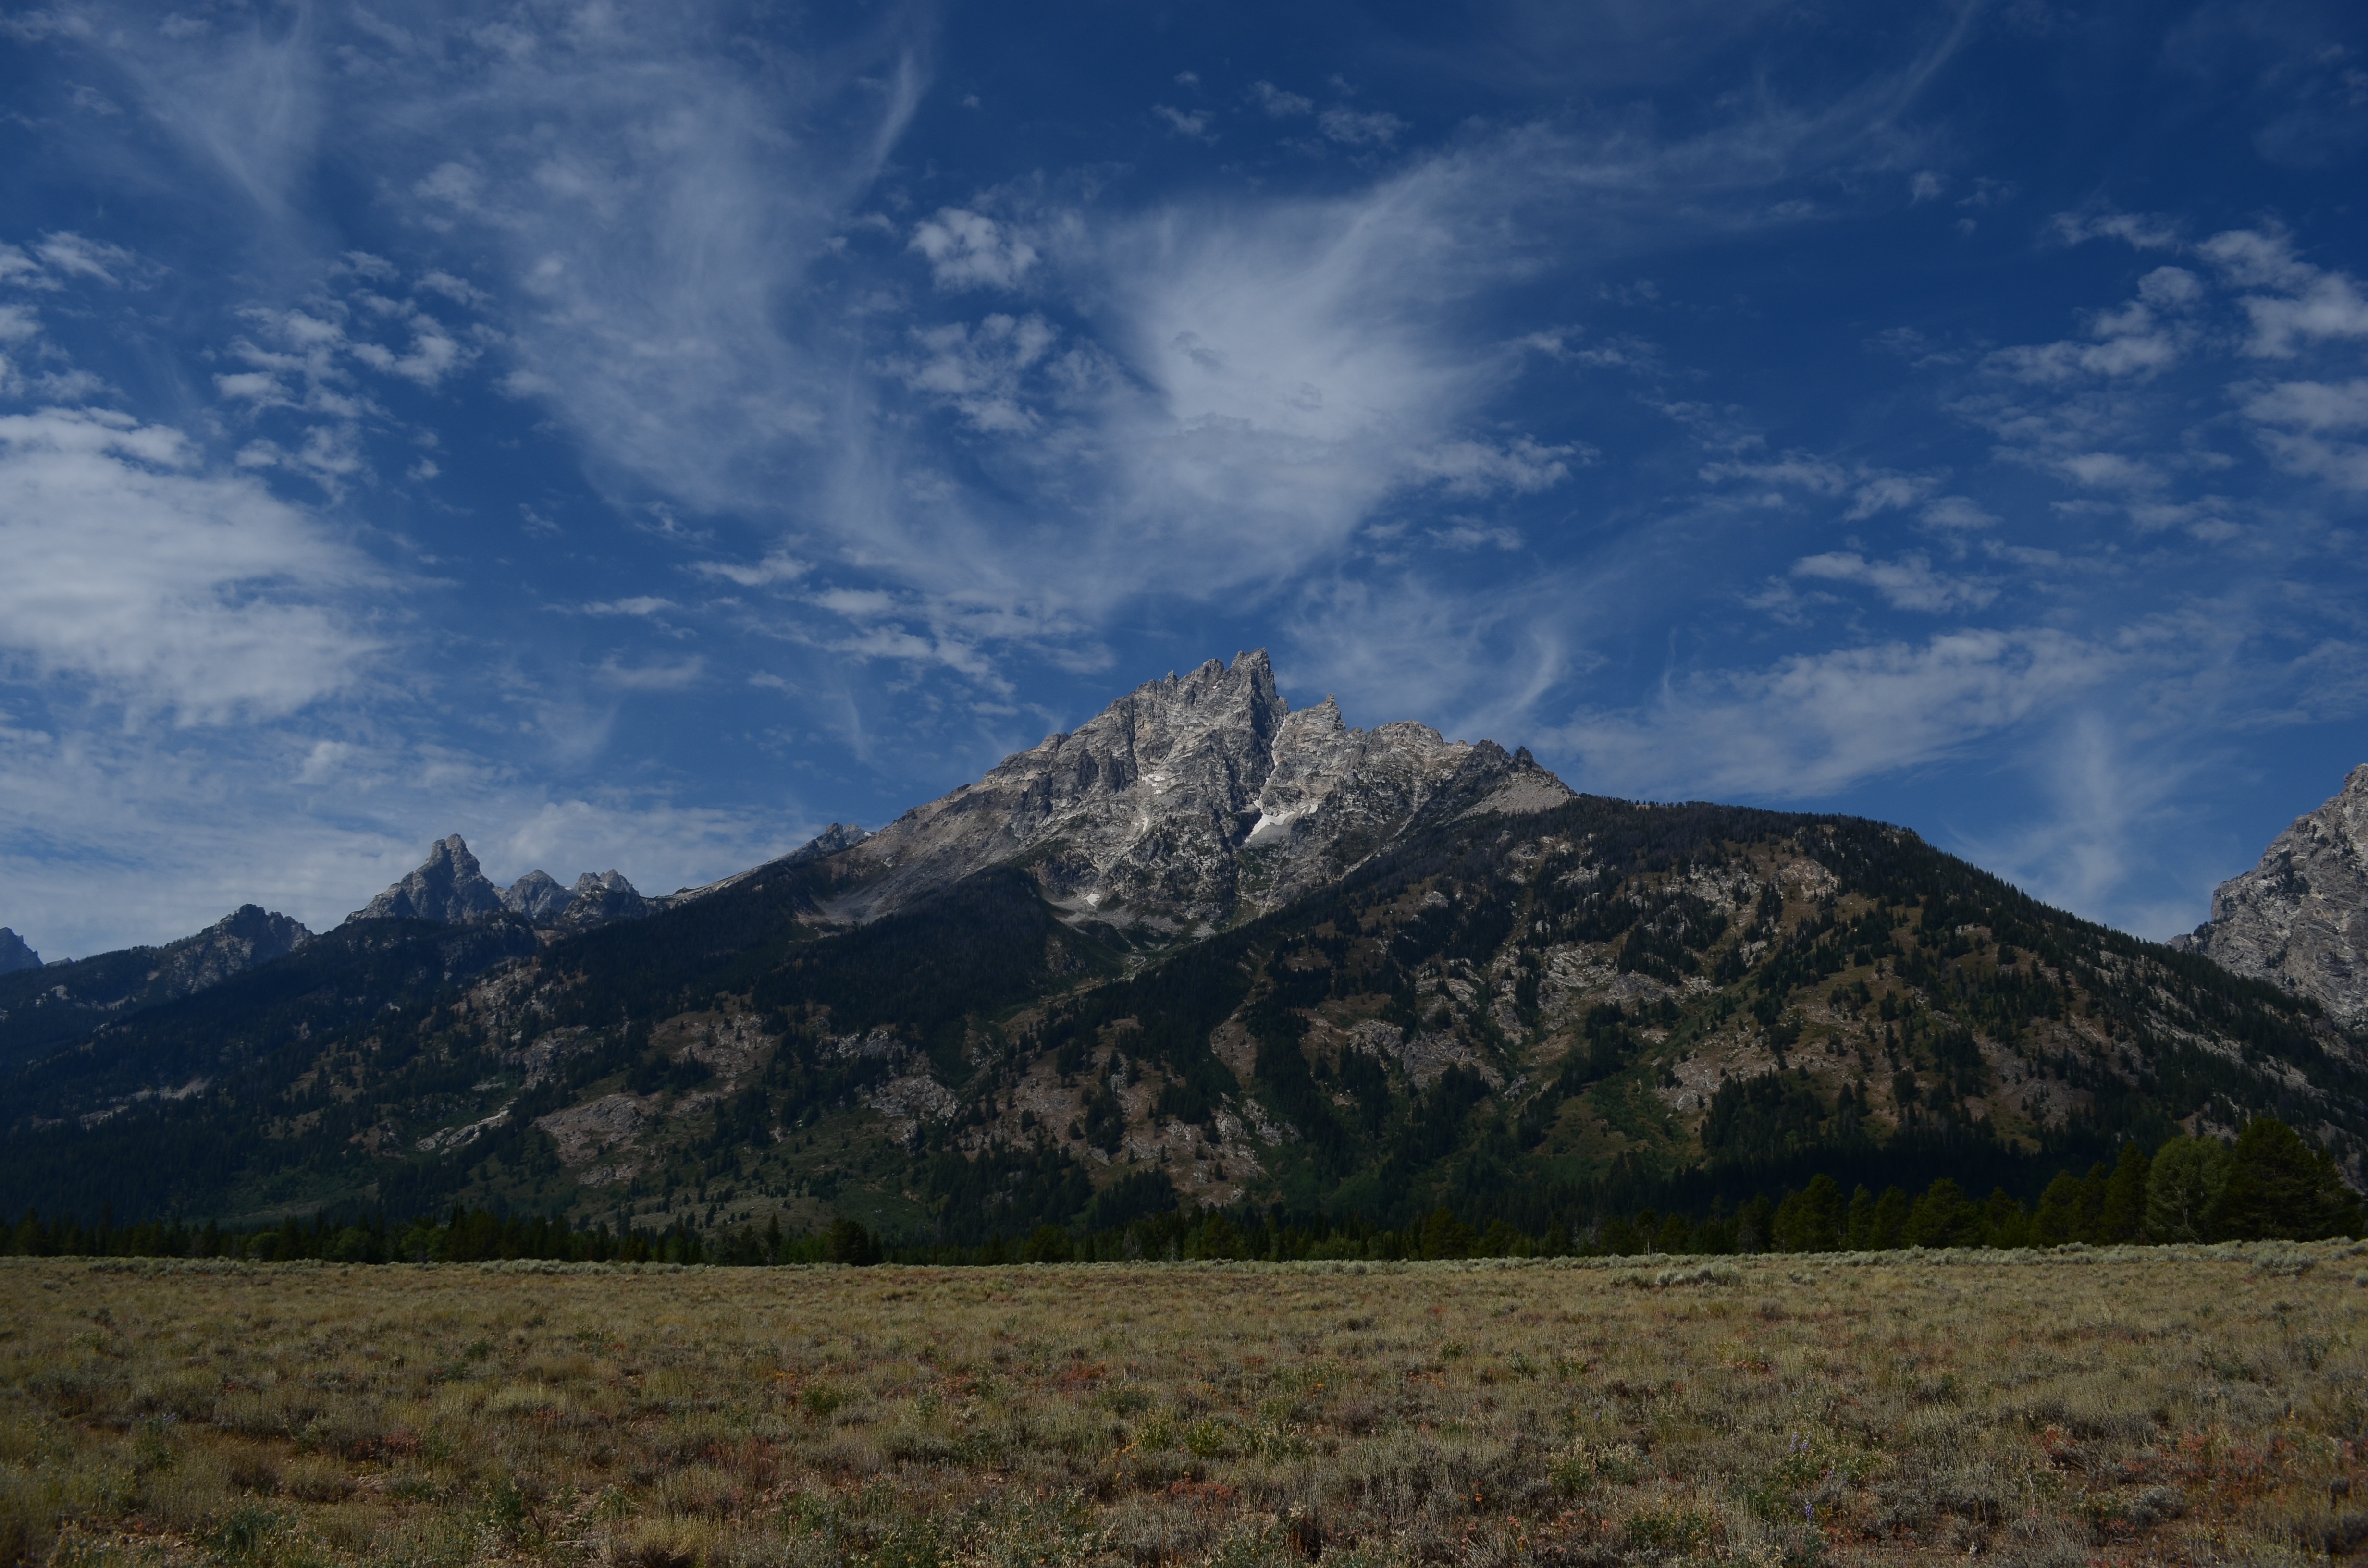
highland, mountainous landforms, sky, mountain, nature, geographical feature, landform, wilderness, cloud, mountain range, fell, hill, ridge, loch, landscape, plain, plateau, valley, summit, mountain pass